Nick Hurd

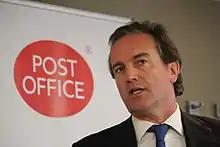
Hurd speaking in 2013

Hurd met his first wife Kim Richards at Oxford University, and they married at Eton Chapel in 1988. The couple had two sons and two daughters together. In 2008, they divorced after twenty years of marriage.